Tom Swift and His Wireless Message

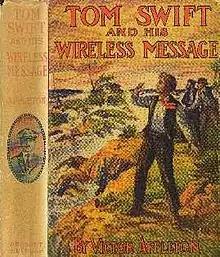

Tom Swift and His Wireless Message, or, The Castaways of Earthquake Island, is Volume 6 in the original Tom Swift novel series published by Grosset & Dunlap.